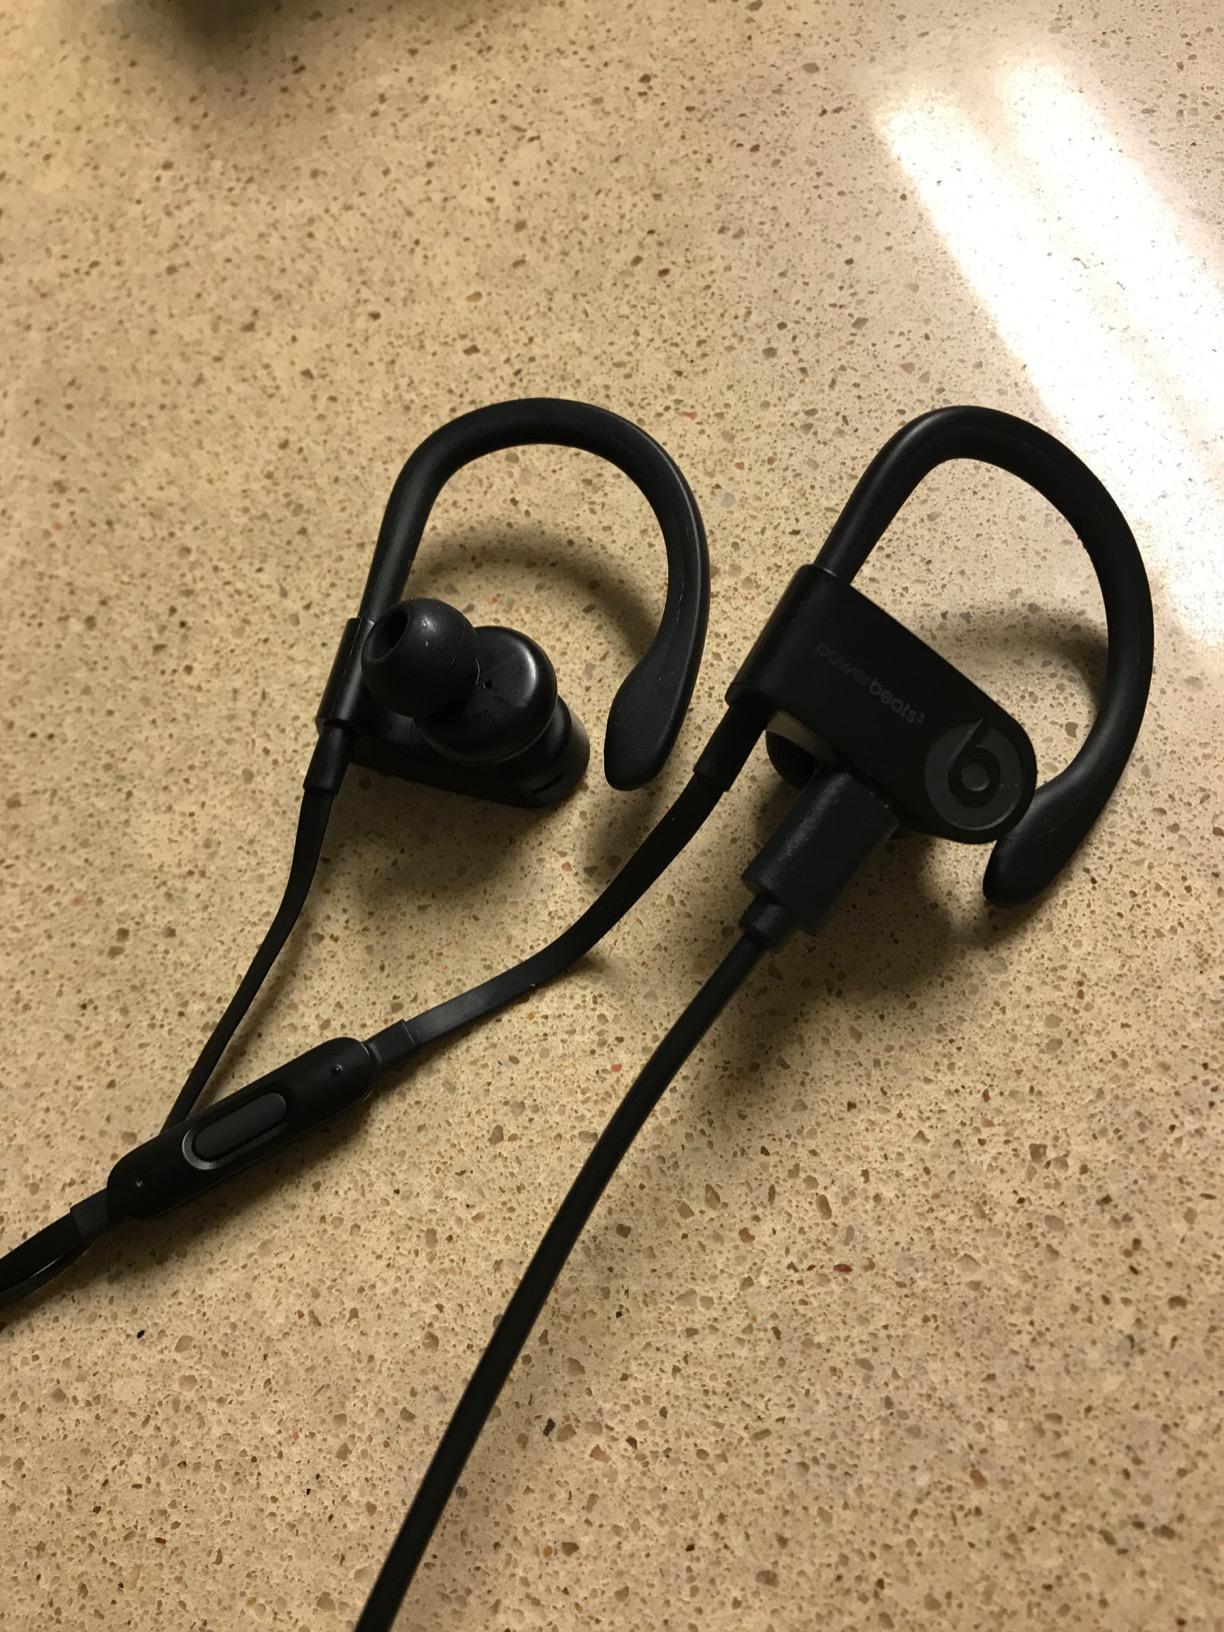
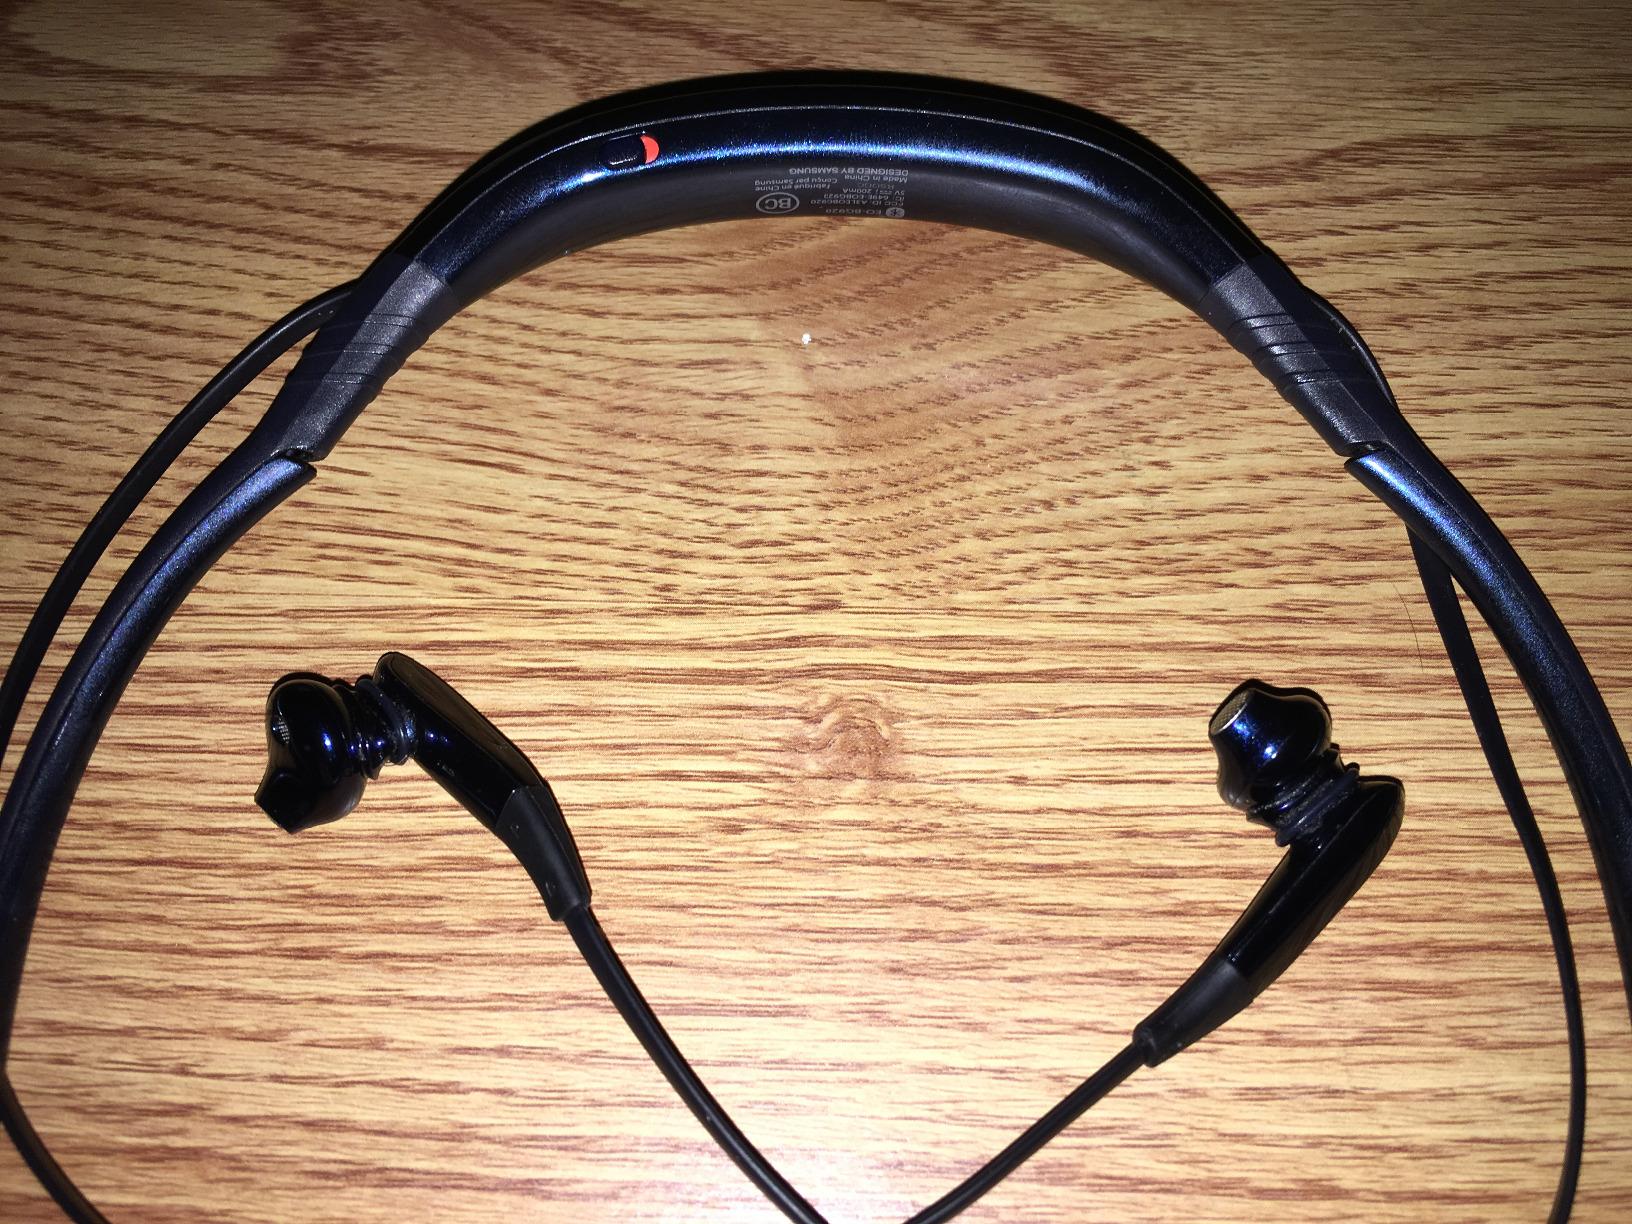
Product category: headphones
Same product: no